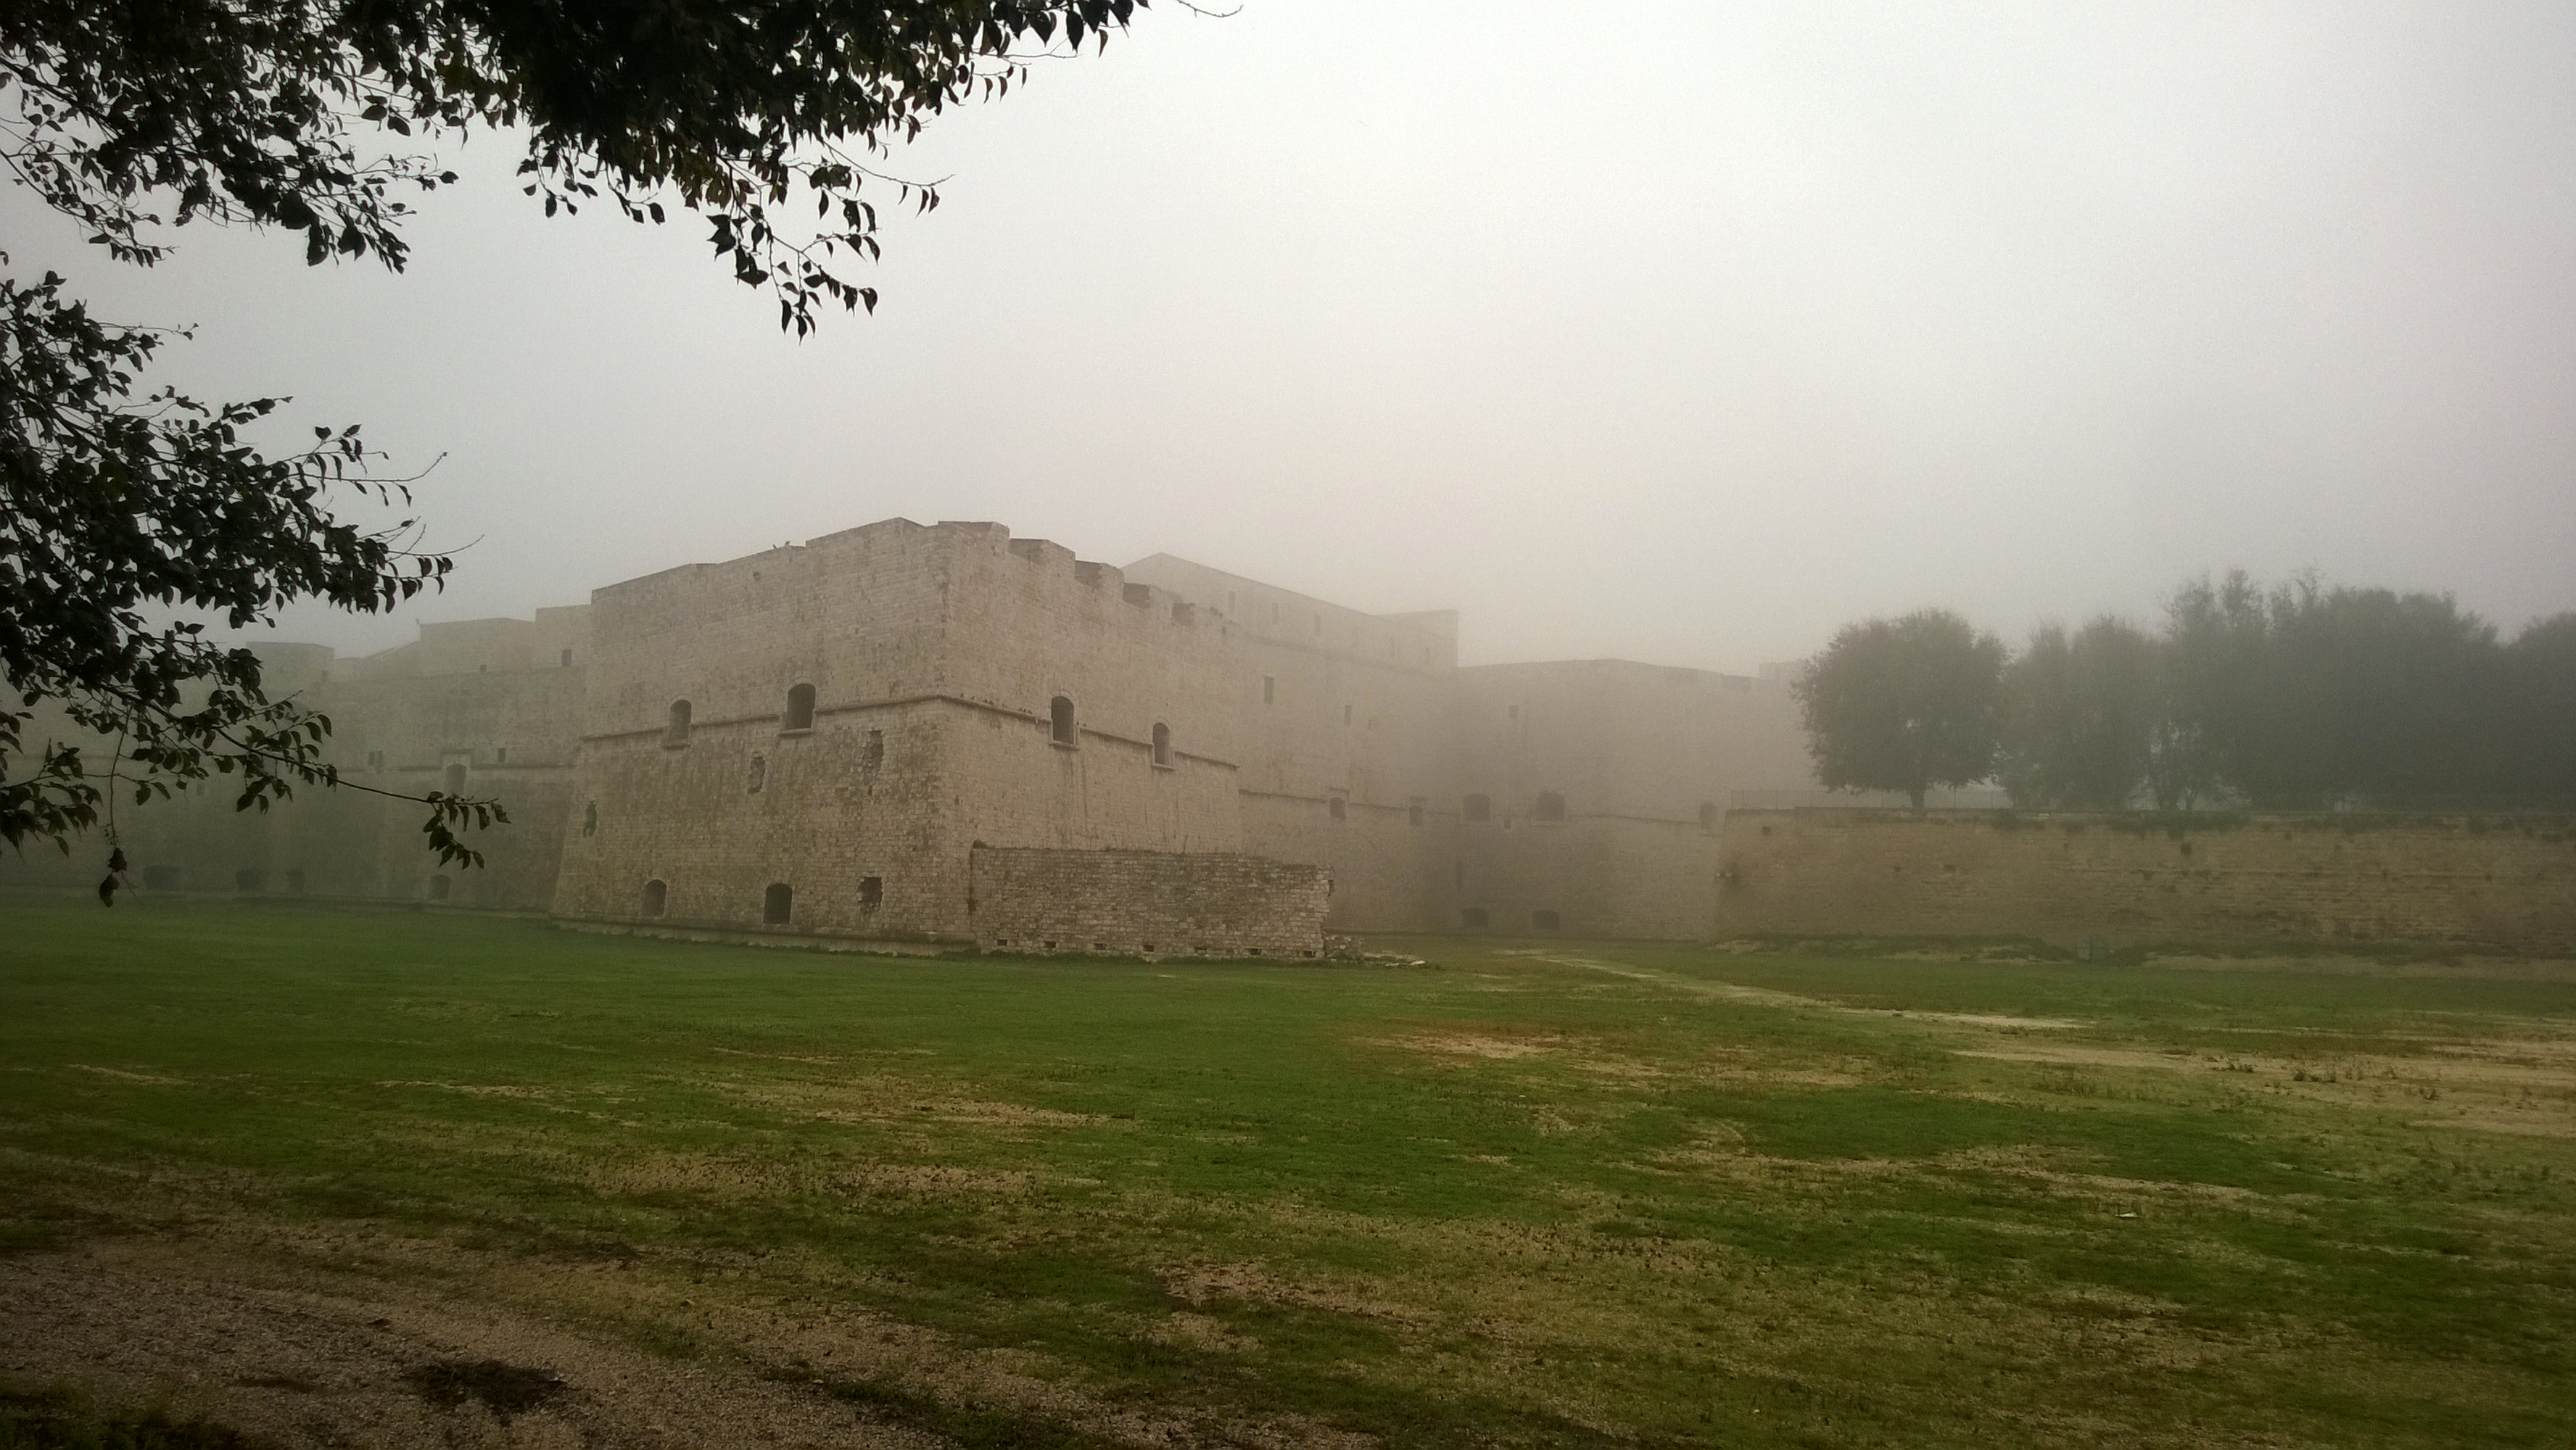
castle, fog, italy, puglia, Barletta, alba, stone, moat, castello, nebbia, italia, pietra, fossato, atmospheric phenomenon, haze, mist, morning, land lot, hill station, rural area, sky, landscape, hill, grass, tree, drizzle, grassland, plain, pasture